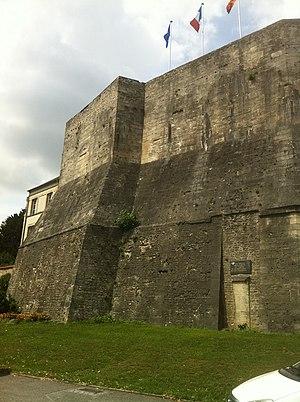
Cet article recense les monuments historiques de l'Orne, en France.